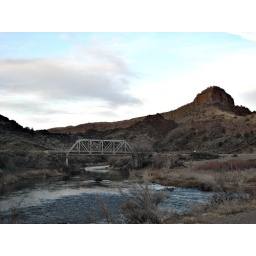
The bridge crossing the river a few miles below Taos.